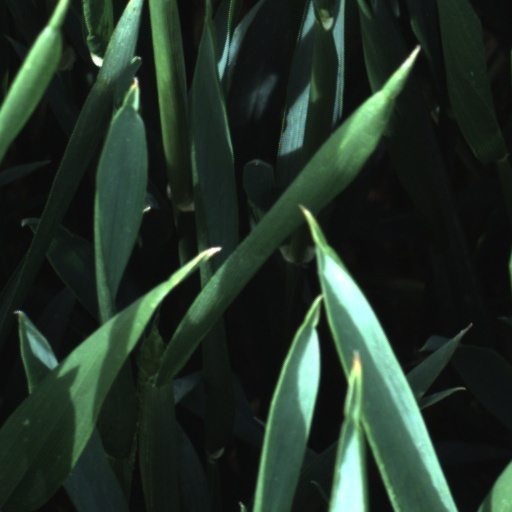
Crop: wheat